Jean-Baptiste Bienvenu-Martin

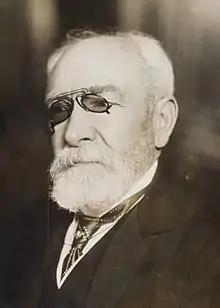
Jean-Baptiste Bienvenu-Martin in 1914

Jean-Baptiste Bienvenu Martin (22 July 1847 – 10 December 1943) was a French Radical leader and cabinet officer. He was born at Saint-Bris-le-Vineux (Yonne), and was educated in the law.